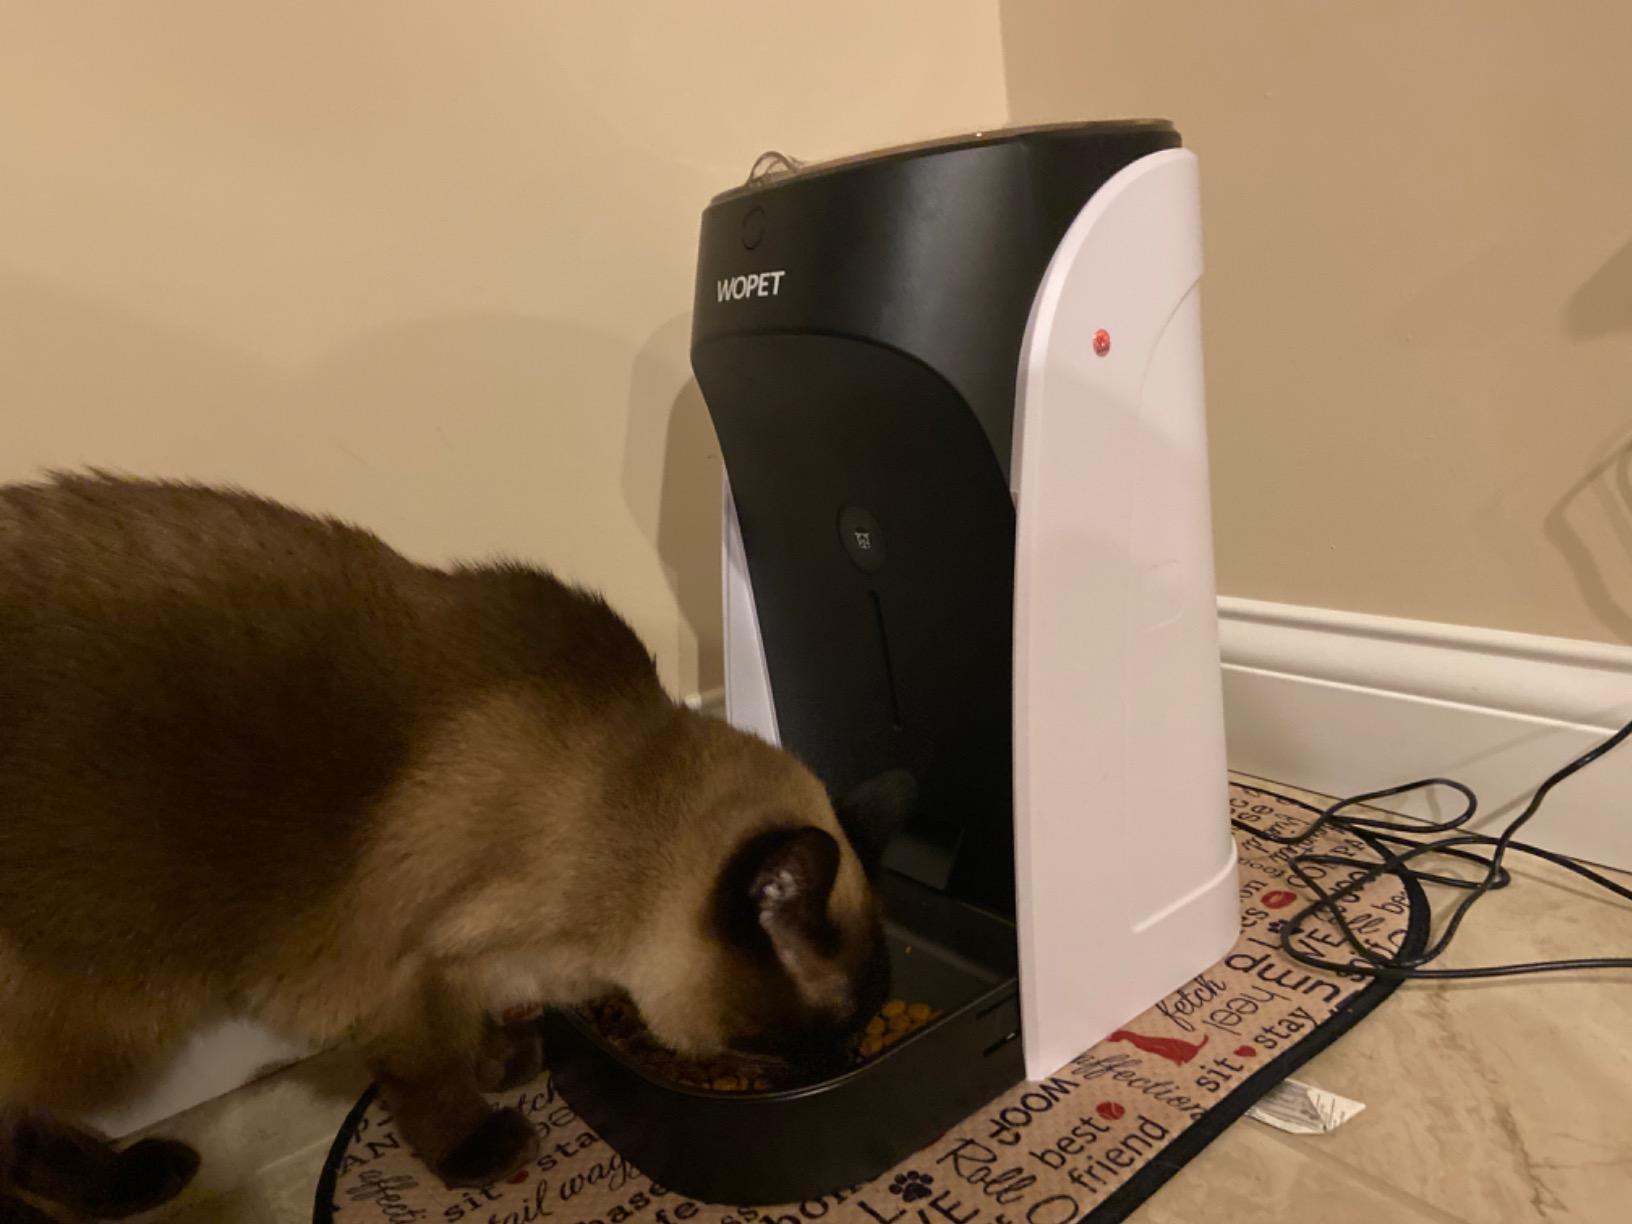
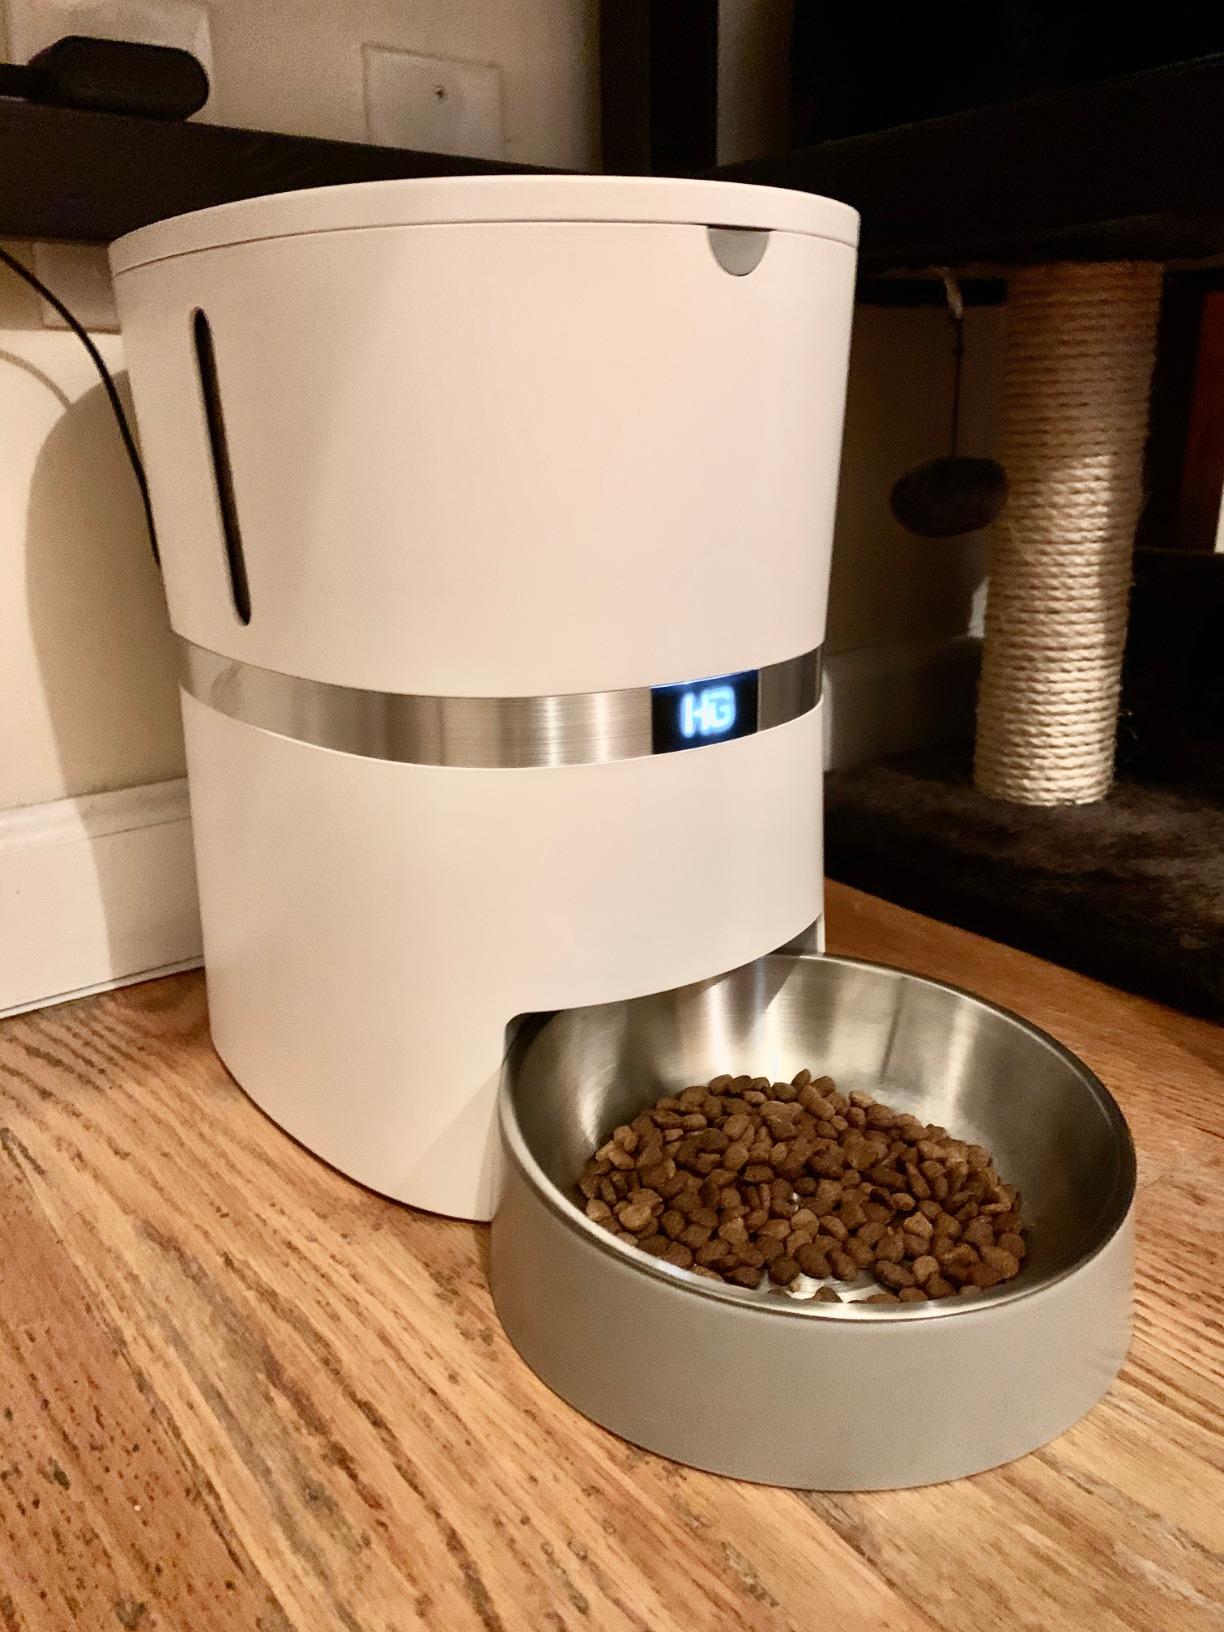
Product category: items_feeder
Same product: no